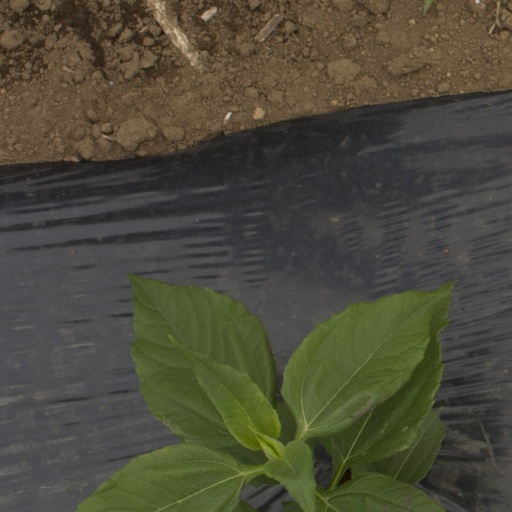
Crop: Jerusalem artichoke